Thornton Gap

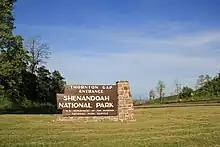
Skyline Drive entrance sign at Thornton Gap

Thornton Gap is the site of the mountain crossing of U.S. Highway 211. It is located at the border of Page County and Rappahannock County. At Thornton Gap, there is an entry point for the Skyline Drive, which runs between Front Royal and the northern terminus with the Blue Ridge Parkway at Rockfish Gap. The Skyline Drive generally following the mountain ridge tops through the Shenandoah National Park, which has its headquarters near Thornton Gap in the Town of Luray. The Appalachian Trail also passes through Thornton Gap.